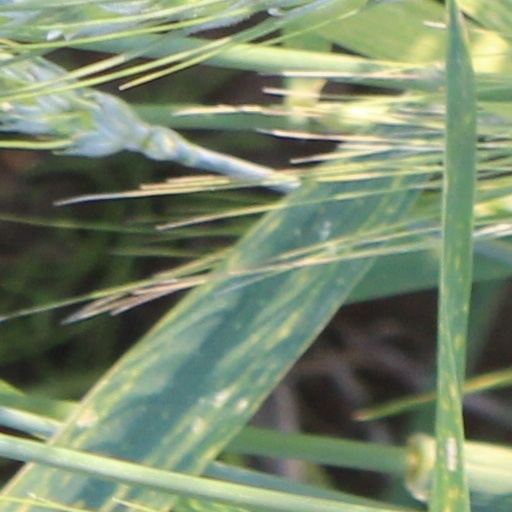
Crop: wheat